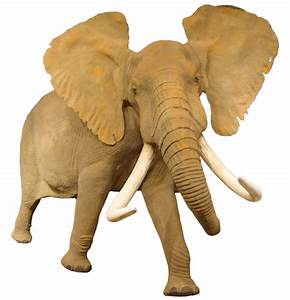
Label: elephant